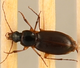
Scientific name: Synuchus impunctatus
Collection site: Bartlett Experimental Forest NEON (BART), plot BART_068